GayNZ.com

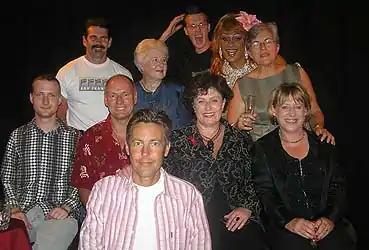
Banks (pictured left), with New Zealand Labour MPs Chris Carter, Lianne Dalziel, Judith Tizard, Maryan Street, former Governor General Dame Catherine Tizard, British Labour MP Ben Bradshaw and others at the 2005 Great Hero Debate in Auckland.

Between 2003 and 2006, the senior writer at GayNZ.com was Christopher Banks. His feature articles focused mainly on social and political issues relevant to the gay community, or debunking religious arguments against homosexuality. Some articles were based around in-depth interviews with political or religious leaders.